Xutos & Pontapés

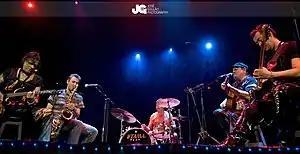
Xutos & Pontapés in 2007. From left to right: Zé Pedro, Gui, Kalú, Tim and João Cabeleira.

Xutos & Pontapés are a Portuguese rock band. The band was founded in 1978, in Lisbon, by the late Zé Pedro, Zé Leonel, Kalú and Tim. Their current lineup consists of Tim (vocals, bass), João Cabeleira (guitar), Gui (saxophone, keyboards) and Kalú (drums).